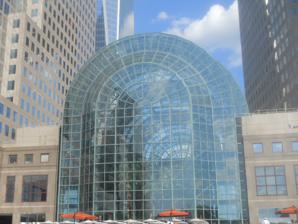
Building: Winter Garden Atrium
Country: United States of America
Year built: 1988
Public pavilion in Manhattan, New York Winter Garden Atrium General information Type Public pavilion, atrium Location 230 Vesey Street New York , NY 10281, United States Coordinates 40°42′46″N 74°00′56″W / 40.712687°N 74.015665°W / 40.712687; -74.015665 Construction started 1985 Completed October 14, 1988 Owner Brookfield Properties Height Roof 120 ft (37 m) Technical details Floor count 10 Floor area 295,000 sq ft (27,400 m 2 ) Design and construction Architect(s) César Pelli The Winter Garden Atrium is a 120 ft (37 m), 10-story glass- vaulted pavilion on Vesey Street in New York City 's Brookfield Place (formerly World Financial Center) office complex. Designed by Diana Balmori , the Atrium was originally constructed in 1988, and substantially rebuilt in 2002, after it was damaged by the collapse of the World Trade Center during the September 11 attacks . The Atrium houses various plants, trees, flowers, and shops. The rear of the building opens onto the World Financial Center Plaza and the North Cove Yacht Harbor on the Hudson River . Over the years, the Atrium has become home to various exhibits and holiday displays. History The Winter Garden Atrium, along with the rest of the World Financial Center, was designed by architect César Pelli in 1985. It was inaugurated on October 14, 1988 and had a total cost of $60 million. The Atrium was originally connected to the World Trade Center via a 400 ft (120 m) pedestrian bridge that spanned West Street . It was severely damaged in the September 11, 2001 attacks as several of the glass panes were blown out by the dust clouds and debris caused by the collapse of the World Trade Center , but was rebuilt during the first year of the Financial Center's recovery. Reconstruction of the Winter Garden required 2,000 panes of glass, 60,000 square feet (5,400 m 2 ) of marble flooring and stairs, and sixteen 40 ft (12 m) Washingtonia robusta palm trees at a cost of $50 million. Reopened on September 17, 2002, the Winter Garden was the first major structure to be completely restored following the attacks. President George W. Bush was present at the reopening ceremony. The pedestrian bridge was destroyed in the same attacks and was initially replaced by windows facing the former site of the World Trade Center. In 2013, the site of the former pedestrian bridge was partially replaced with a large glass atrium, primarily serving as the entrance to an underground tunnel concourse leading to the World Trade Center PATH station . Preliminary plans called for the demolition of the Grand Staircase, which was the main focal entry point to the former pedestrian bridge. The Grand Staircase has also been used as an amphitheater; thus, the plans for demolition had outraged residents, who promptly appealed for its preservation. Exhibits Since its construction, the Winter Garden Atrium has hosted concerts and symphonies as part of the World Financial Center Series. Upon its reopening in 2002, the atrium held ballets, concerts, a performance by the Big Apple Circus , and a production of The Downtown Messiah , a modern interpretation of Handel 's classical oratorio, directed by Richard Barone . In early 2003, the Lower Manhattan Development Corporation installed an exhibit documenting the recovery process of the World Trade Center in the atrium. The exhibit included early designs of Libeskind's Freedom Tower . Later that year, the eight finalists in the competition for the new buildings had their designs unveiled and displayed in the atrium. The Winter Garden continues to serve as a venue for art exhibits, music, and shows, as well as hosting movie screenings during the TriBeCa Film Festival . Luminaries In 2015, designer David Rockwell was commissioned to design a holiday display for the Winter Garden. Drawing inspiration from the festive Rockefeller Center Christmas Tree , he created the "Luminaries", an interactive installation of 650 lanterns that hang from the ceiling of the Winter Garden. At the beginning of every hour between 8 AM and 10 PM, the Luminaries displayed a special light show featuring one of the following songs: Winter Wonderland by Michael Búble , Silver Bells by Tony Bennett , Carol of the Bells by The Bird and The Bee , and Let It Snow by Pentatonix . Outside of the light show, visitors would be able to change the colors of these lanterns at the 'wishing station', which consists of three touch-sensitive cubes that control the lights. For each visitor interaction, Brookfield made a $1 donation, up to $25,000, to Outreach, an organization that helps support youth struggling with substance abuse. Winter Biergarten In 2018, the Winter Garden transformed into a Winter Biergarten while hosting 5 Borough Challenge: Best Brews of NYC every Thursday from February 22 to March 15. Each night, guests were able to sample brews from five breweries, one from each of the five boroughs. While tasting these samples, they could play games, listen to music, and cast a vote for their favorite brewery. Breweries featured included globally-renowned ones such as Brooklyn Brewery and less-known ones such as Kills Boro Brewing Company. The event was held in partnership with New Yorkers for Parks, a non-profit organization dedicated to building and protecting open spaces throughout New York City. A total of $46,000 was raised from the beer sales by the end of the multi-week event, and 100% of these proceeds went to New Yorkers for Parks. A Dozen Dreams In 2021, the Winter Garden was home to "A Dozen Dreams", an immersive art installation commissioned by En Garde Arts . They asked 12 female playwrights to describe their dreams during the pandemic. Artistic director Anne Hamburger , along with former director John Clinton Eisner and designer Irina Kruzhilina, then brought these descriptions to life in twelve separate rooms. At the entrance of the installation, visitors were given headphones to listen to recorded audio descriptions of the dreams written and performed by the playwrights themselves. Each of these recordings was 3 minutes and 30 seconds long, and visitors were allowed to move at their own pace. In December 2021, the exhibit was featured in New York Times ' "Best Theater of 2021". Gallery Exterior of the Winter Garden Atrium from the riverside in 2008 The damaged Winter Garden after the 9/11 attacks Interior of the Winter Garden Atrium in 2017 Winter Garden at night in 2012 See also World Trade Center Brookfield Place (New York City) References